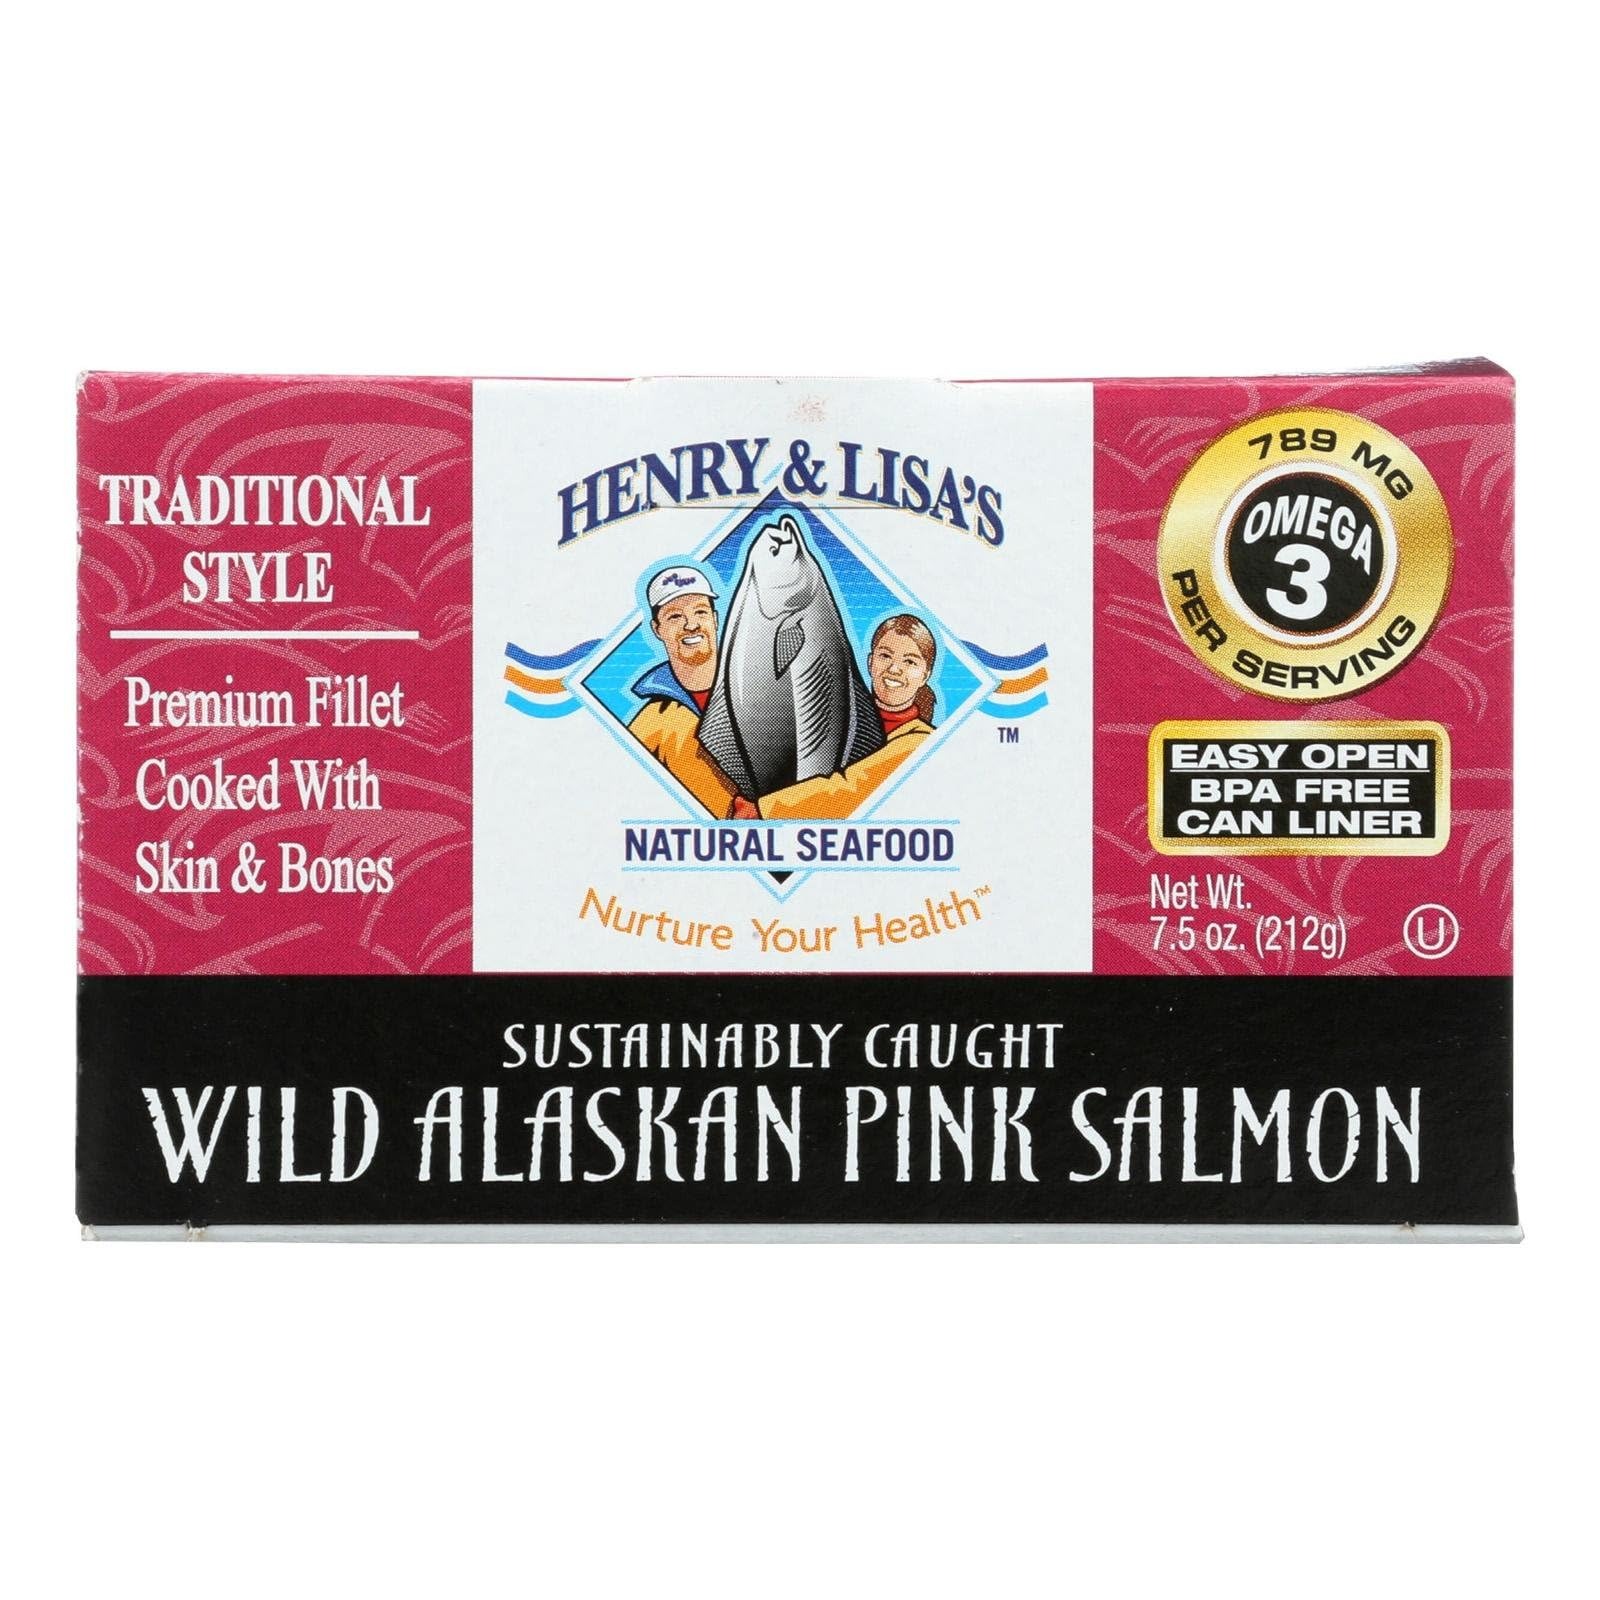
Item Name: Henry and Lisas Wild Alaskan Pink Salmon, 7.5 Ounce -- 12 per case.12
Bullet Point 1: Gluten Free
Bullet Point 2: Dairy Free
Bullet Point 3: Wheat Free
Product Description: It all starts with the premium grade salmon that our fisher friends in Alaska catch on small family owned net boats. They land the salmon and deep chill it on-board with-in minutes, preserving the meat's peak freshness. Later the same day at the local cannery only the best part of the fish is used, and the salmon is cooked only once it its own Omega-3 rich oils.
Value: nan
Unit: None

Price: 57.63